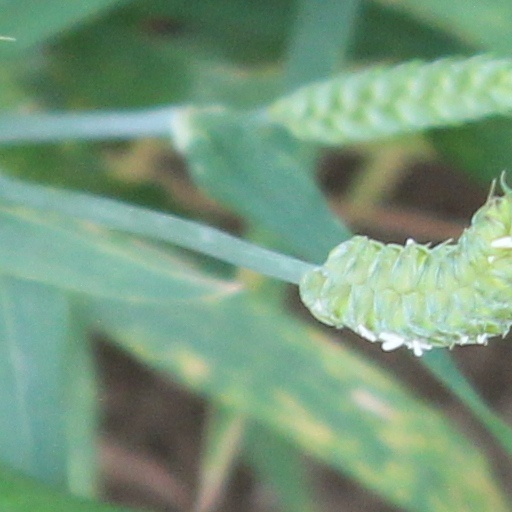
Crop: wheat